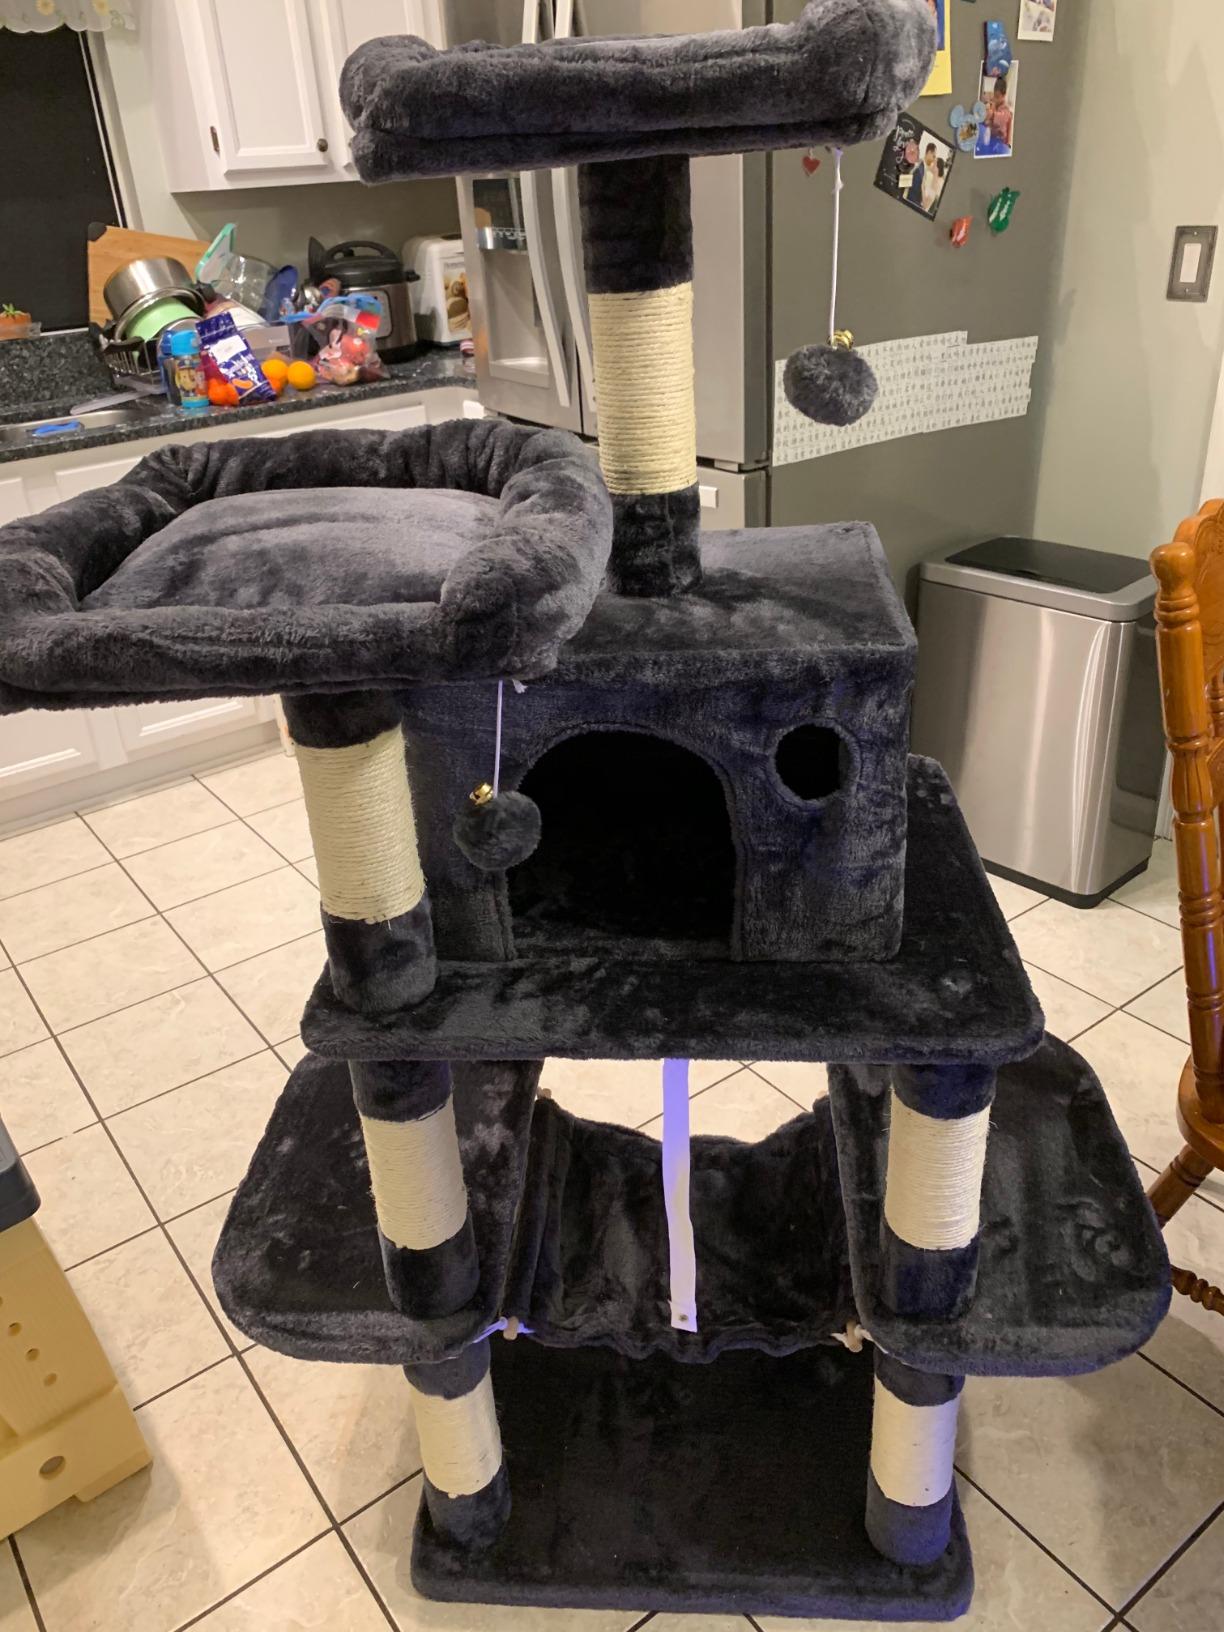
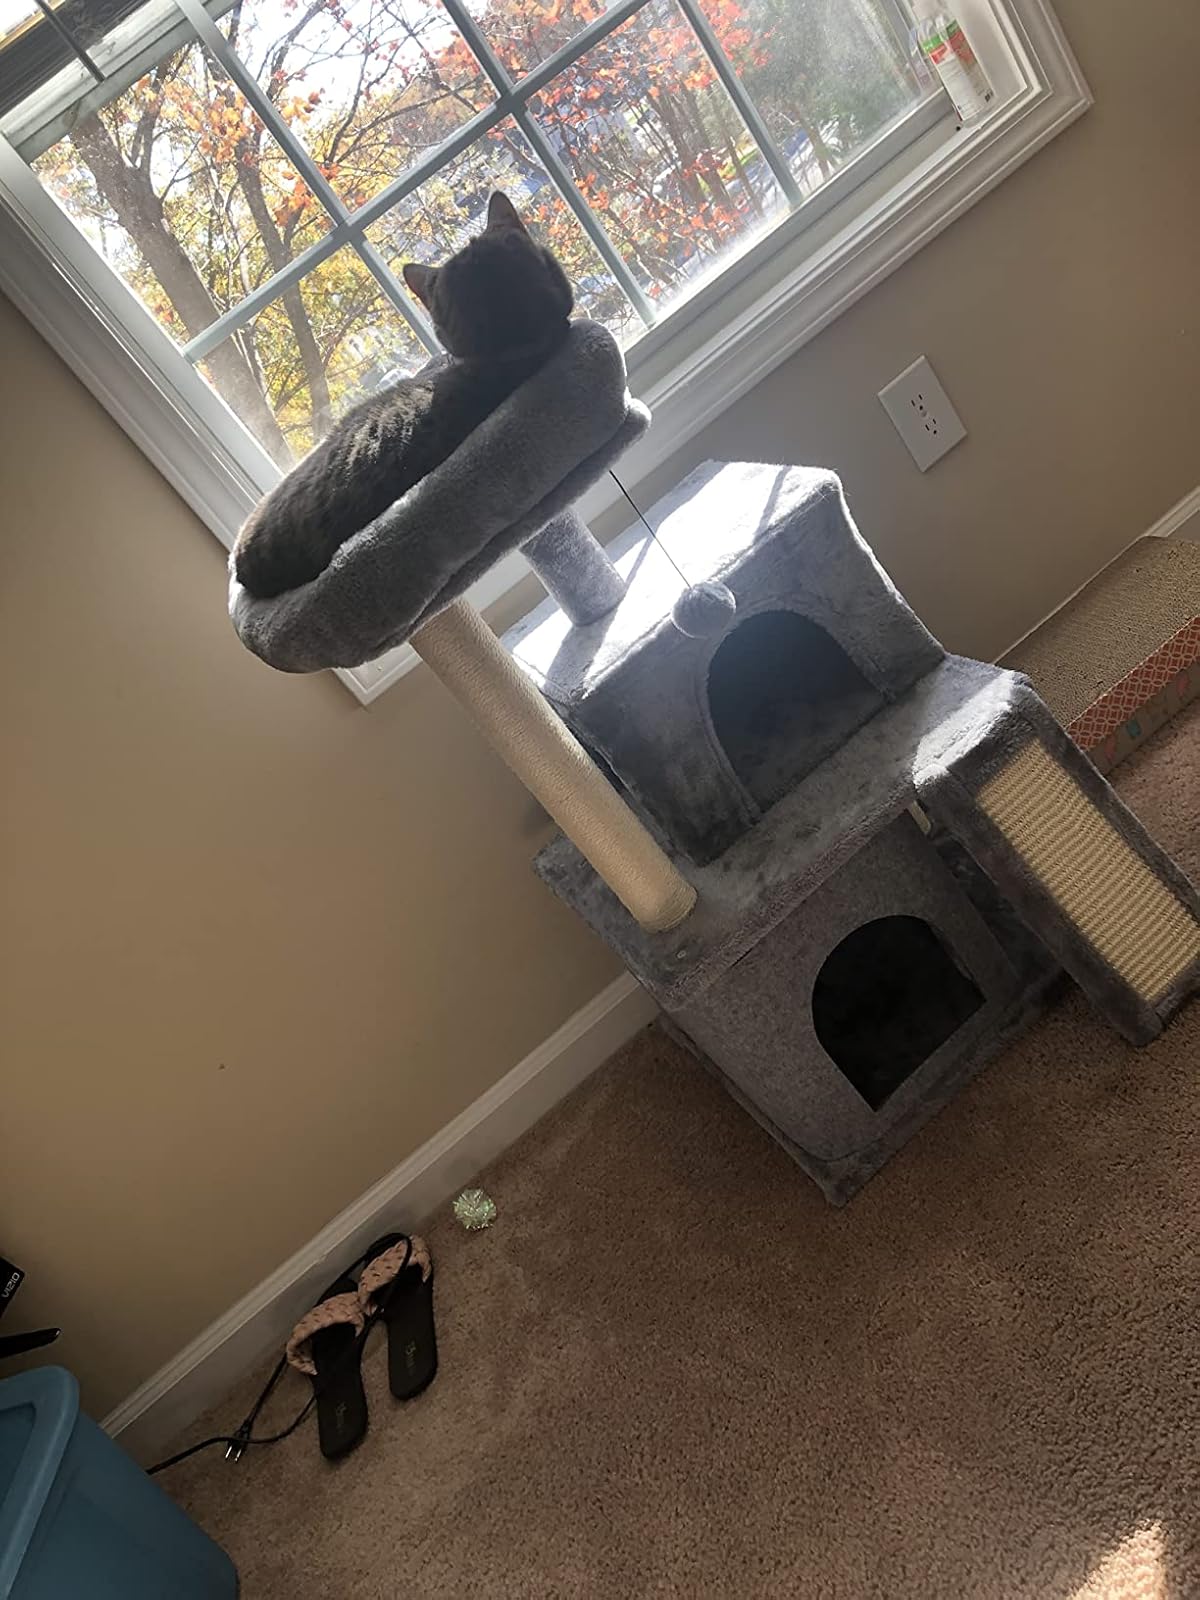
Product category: items_cat tree
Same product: no